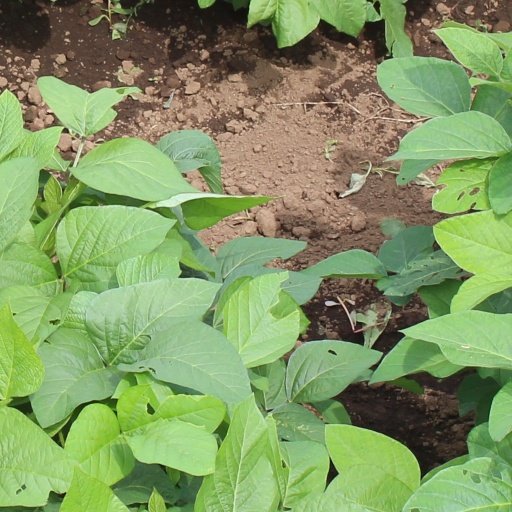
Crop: soybean